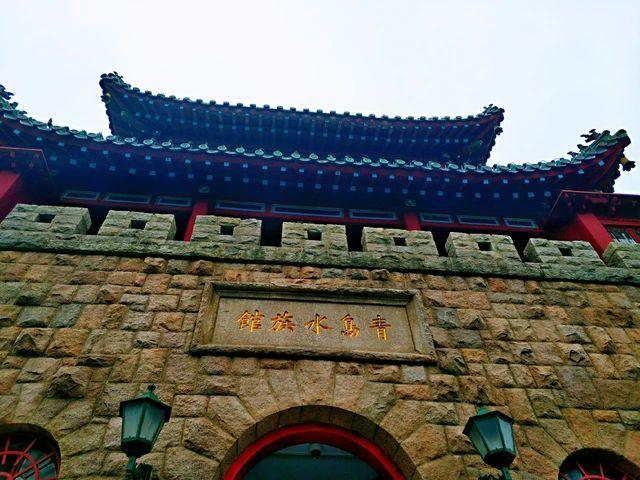
地标名称：青岛水族馆
所在城市：青岛市·市南区